Administrative divisions of the Yuan dynasty

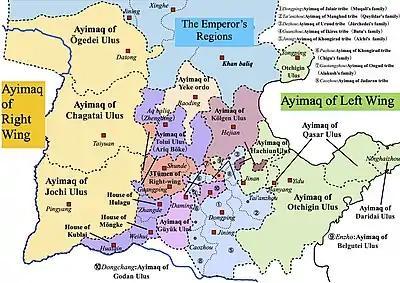
Mongol Empire's in North China

The most important part of the Yuan Empire was the Central Region, which covered the region of the Yuan capital Khanbaliq (Dadu, modern Beijing). The Central Region consisted of present-day Hebei, Shandong, Shanxi, the south-eastern part of present-day Inner Mongolia and the Henan areas to the north of the Yellow River. Since it was considered the most important region of the dynasty, it was directly governed by the Zhongshu Sheng at Khanbaliq; similarly, another top-level administrative department called the Bureau of Buddhist and Tibetan Affairs (or Xuanzheng Yuan) held administrative rule over Tibet.